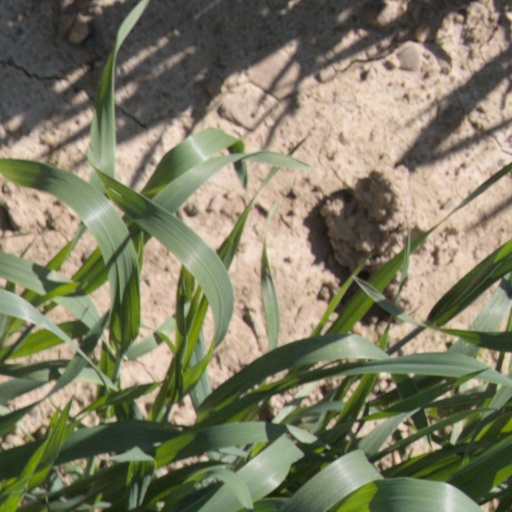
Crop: wheat